Volta Laboratory and Bureau

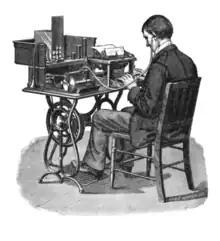
2 A 'G' (Graham Bell) model Graphophone being played back by a typist after it had previously recorded dictation

During the 1880s the Volta Associates worked on various projects, at times either individually or collectively. Originally, work at the laboratory was to focus on telephone applications, but then shifted to phonographic research at the prompting of Tainter. The laboratory's projects and achievements included (partial list):